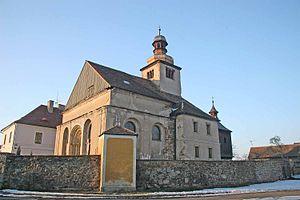
Záboří nad Labem est une commune du district de Kutná Hora, dans la région de Bohême-Centrale, en République tchèque. Sa population s'élevait à 845 habitants en 2020.